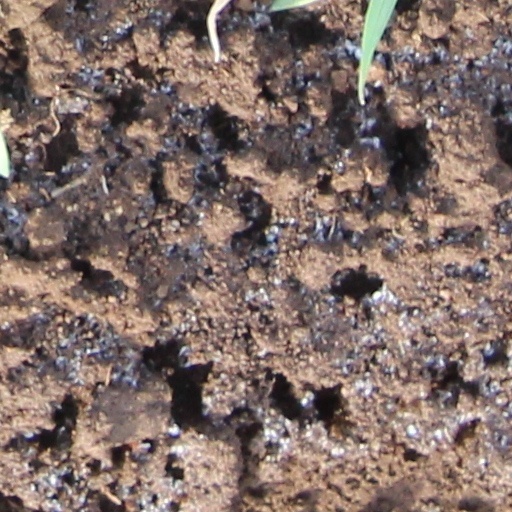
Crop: wheat